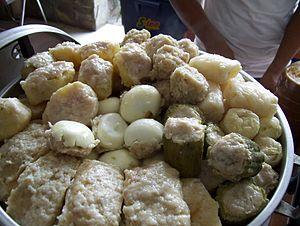
Le siomay, est une boulette de poisson bouillie indonésienne, servie dans une sauce arachide. Elle est dérivée de la boulette chinoise appelée shumai. Le siomay est proche du dimsum, mais d'une forme différente. Il est traditionnellement à base de chair de tenggiri. D'autres poissons ou crustacés peuvent cependant être utilisés, tels que le thon, le maquereau ou la crevette. On trouve également des siomay de chou, de pomme de terre, de concombre amer, d’œuf dur et de tofu. Il est coupé en petits morceaux et nappé de sauce arachide, de sauce soja, de sauce pimentée et de jus de citron vert.